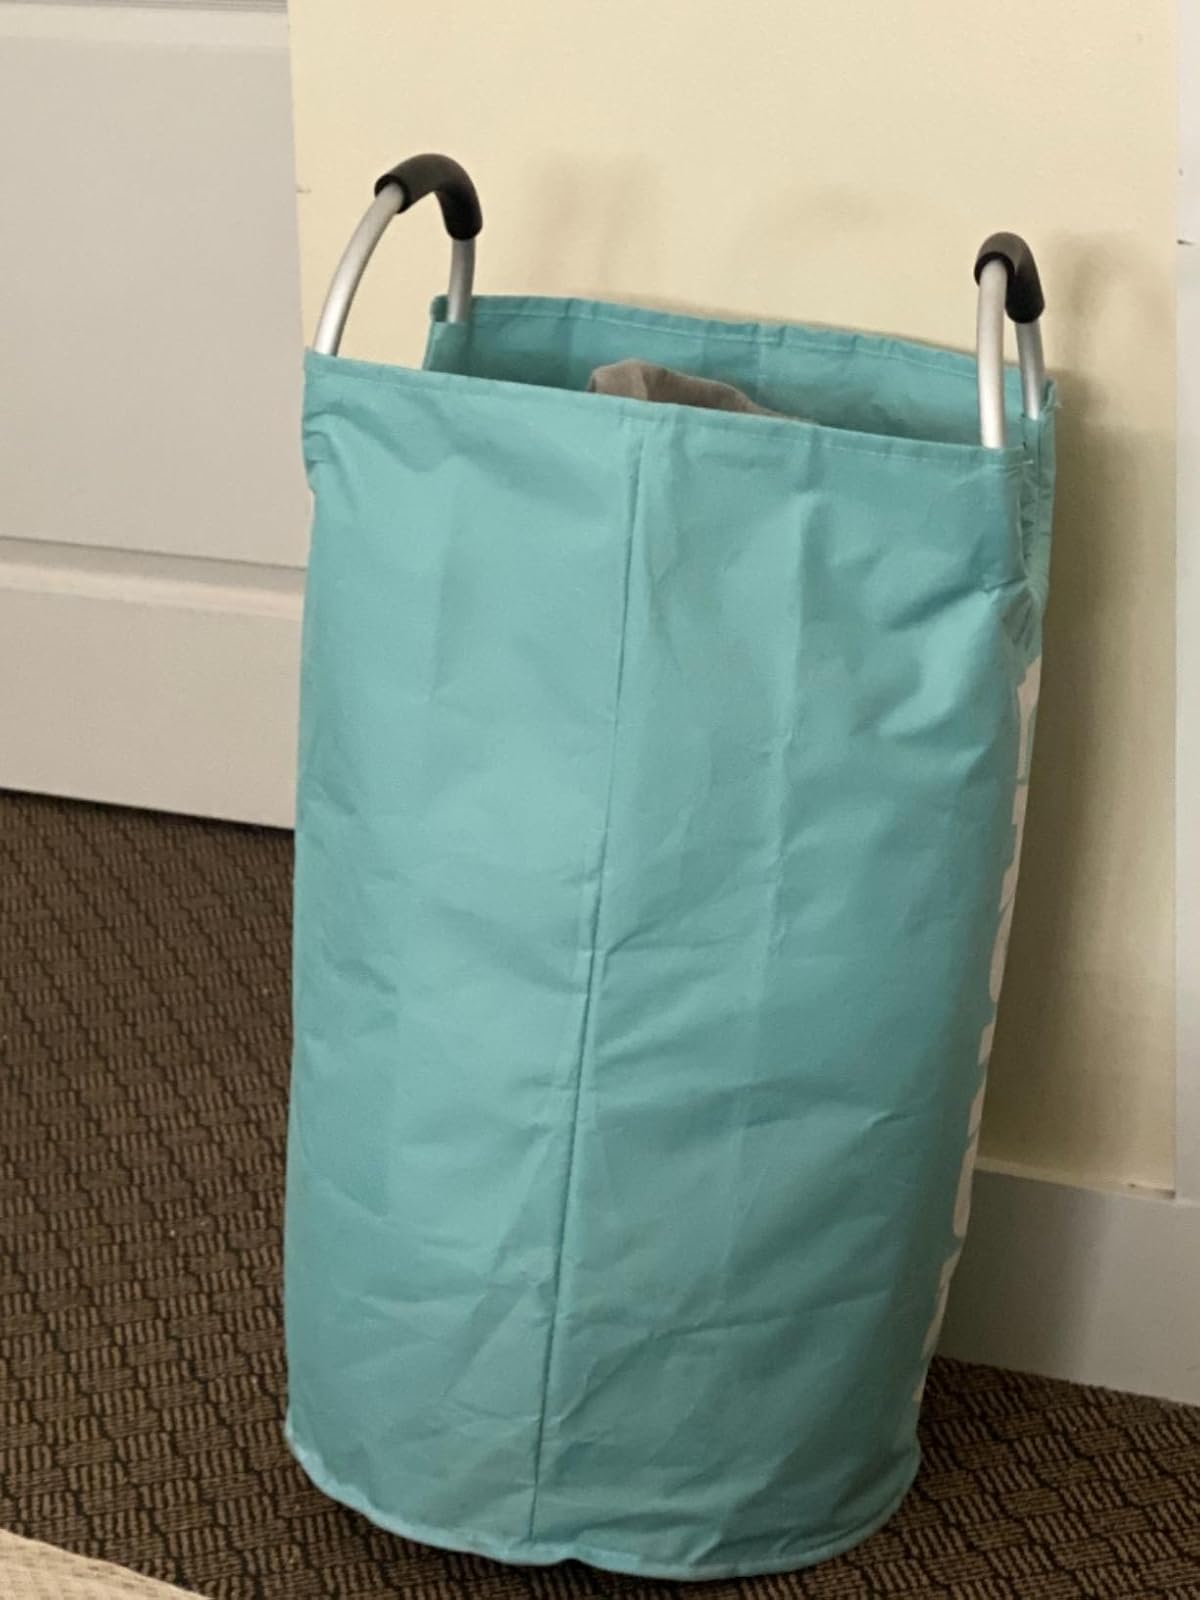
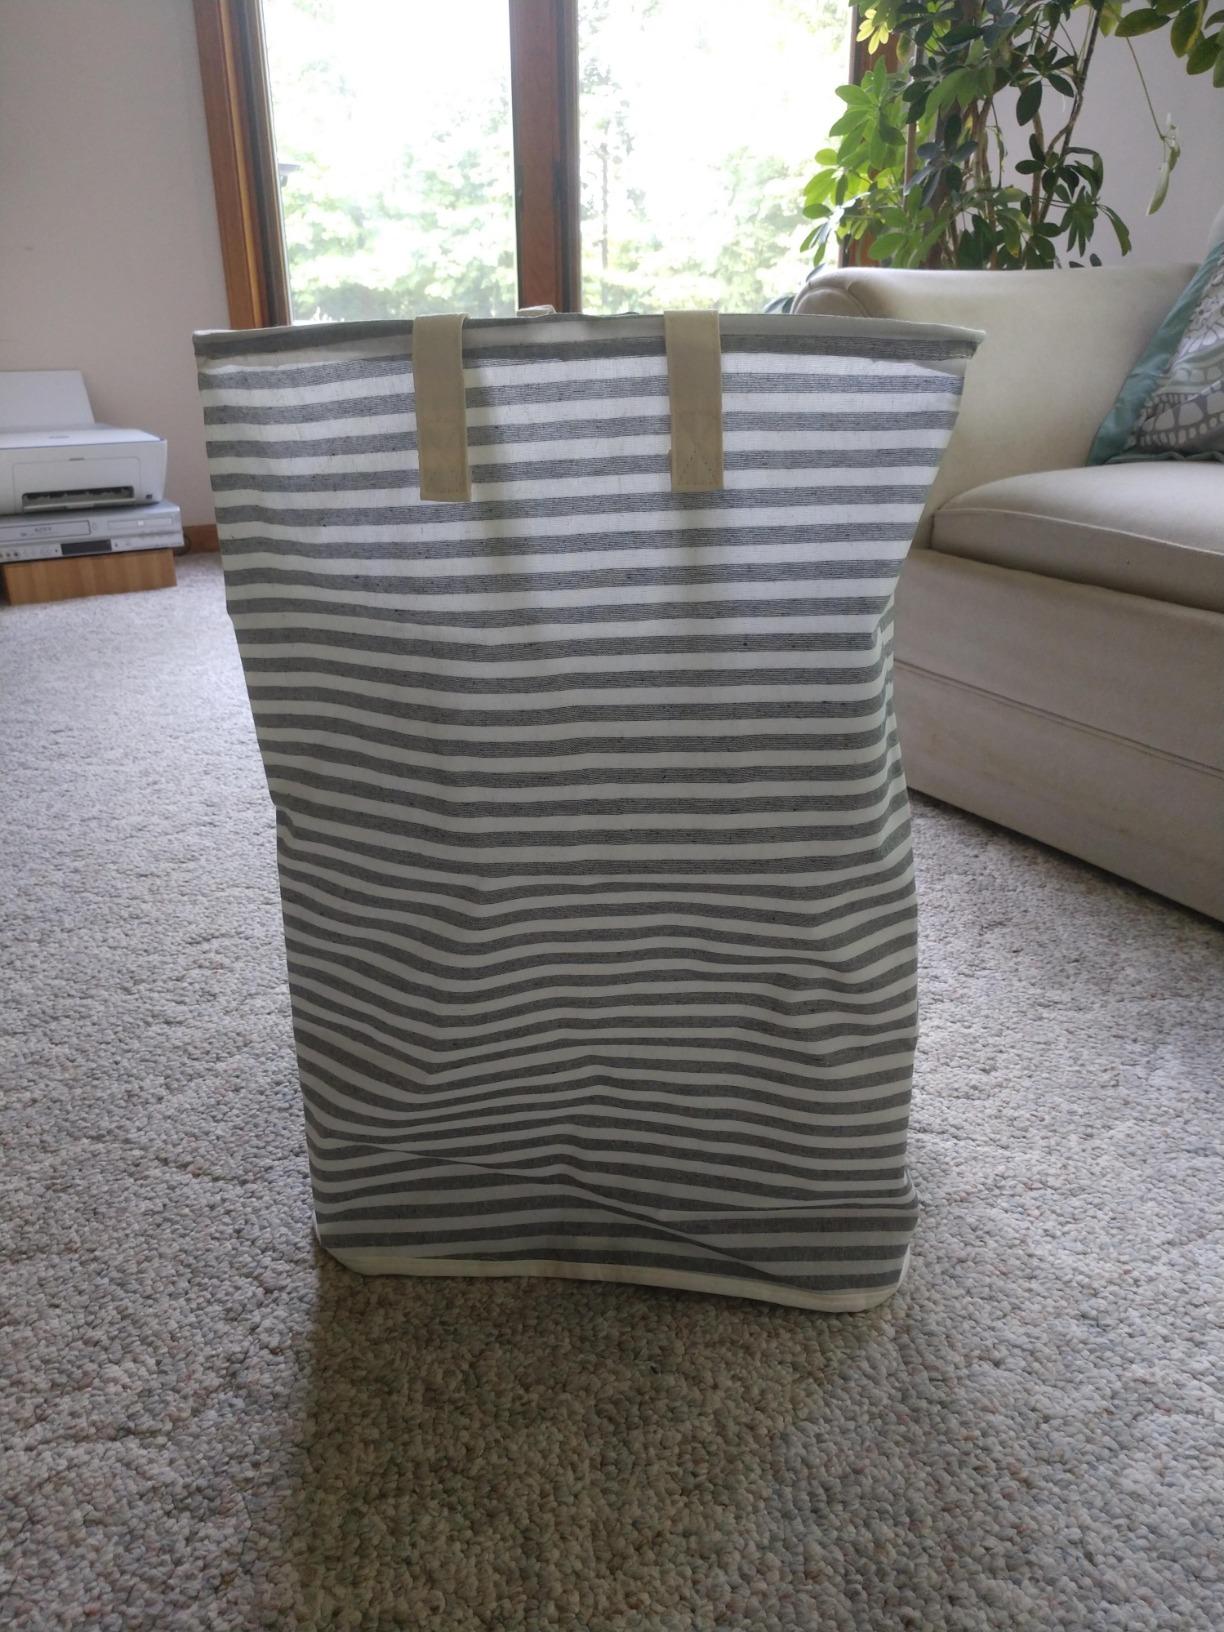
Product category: items_hamper
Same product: no